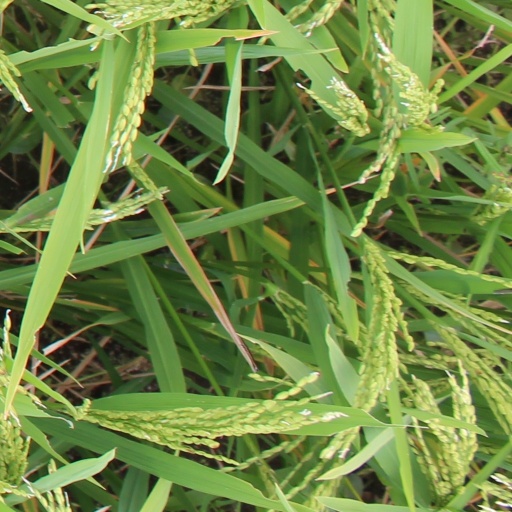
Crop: rice